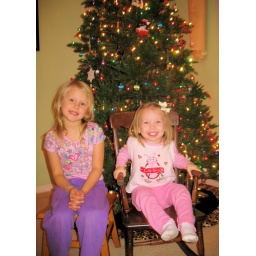
Our girls by the tree